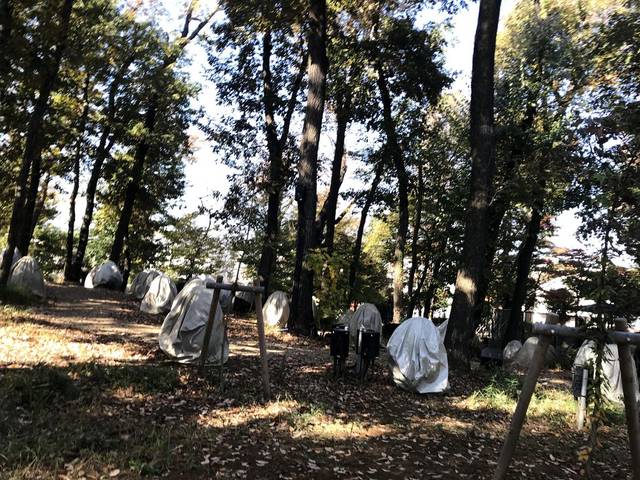
Region: Japan
Coordinates: 35.798, 139.509